Association football card

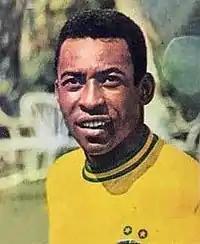
Pelé trading card from the Mexico 70 series, Panini's first FIFA World Cup collection

Italian company Panini started to produce football cards in 1961, when the company released a collection set about Serie A. Since then, Panini has been producing football cards until consolidating as the world's leading manufacturer.